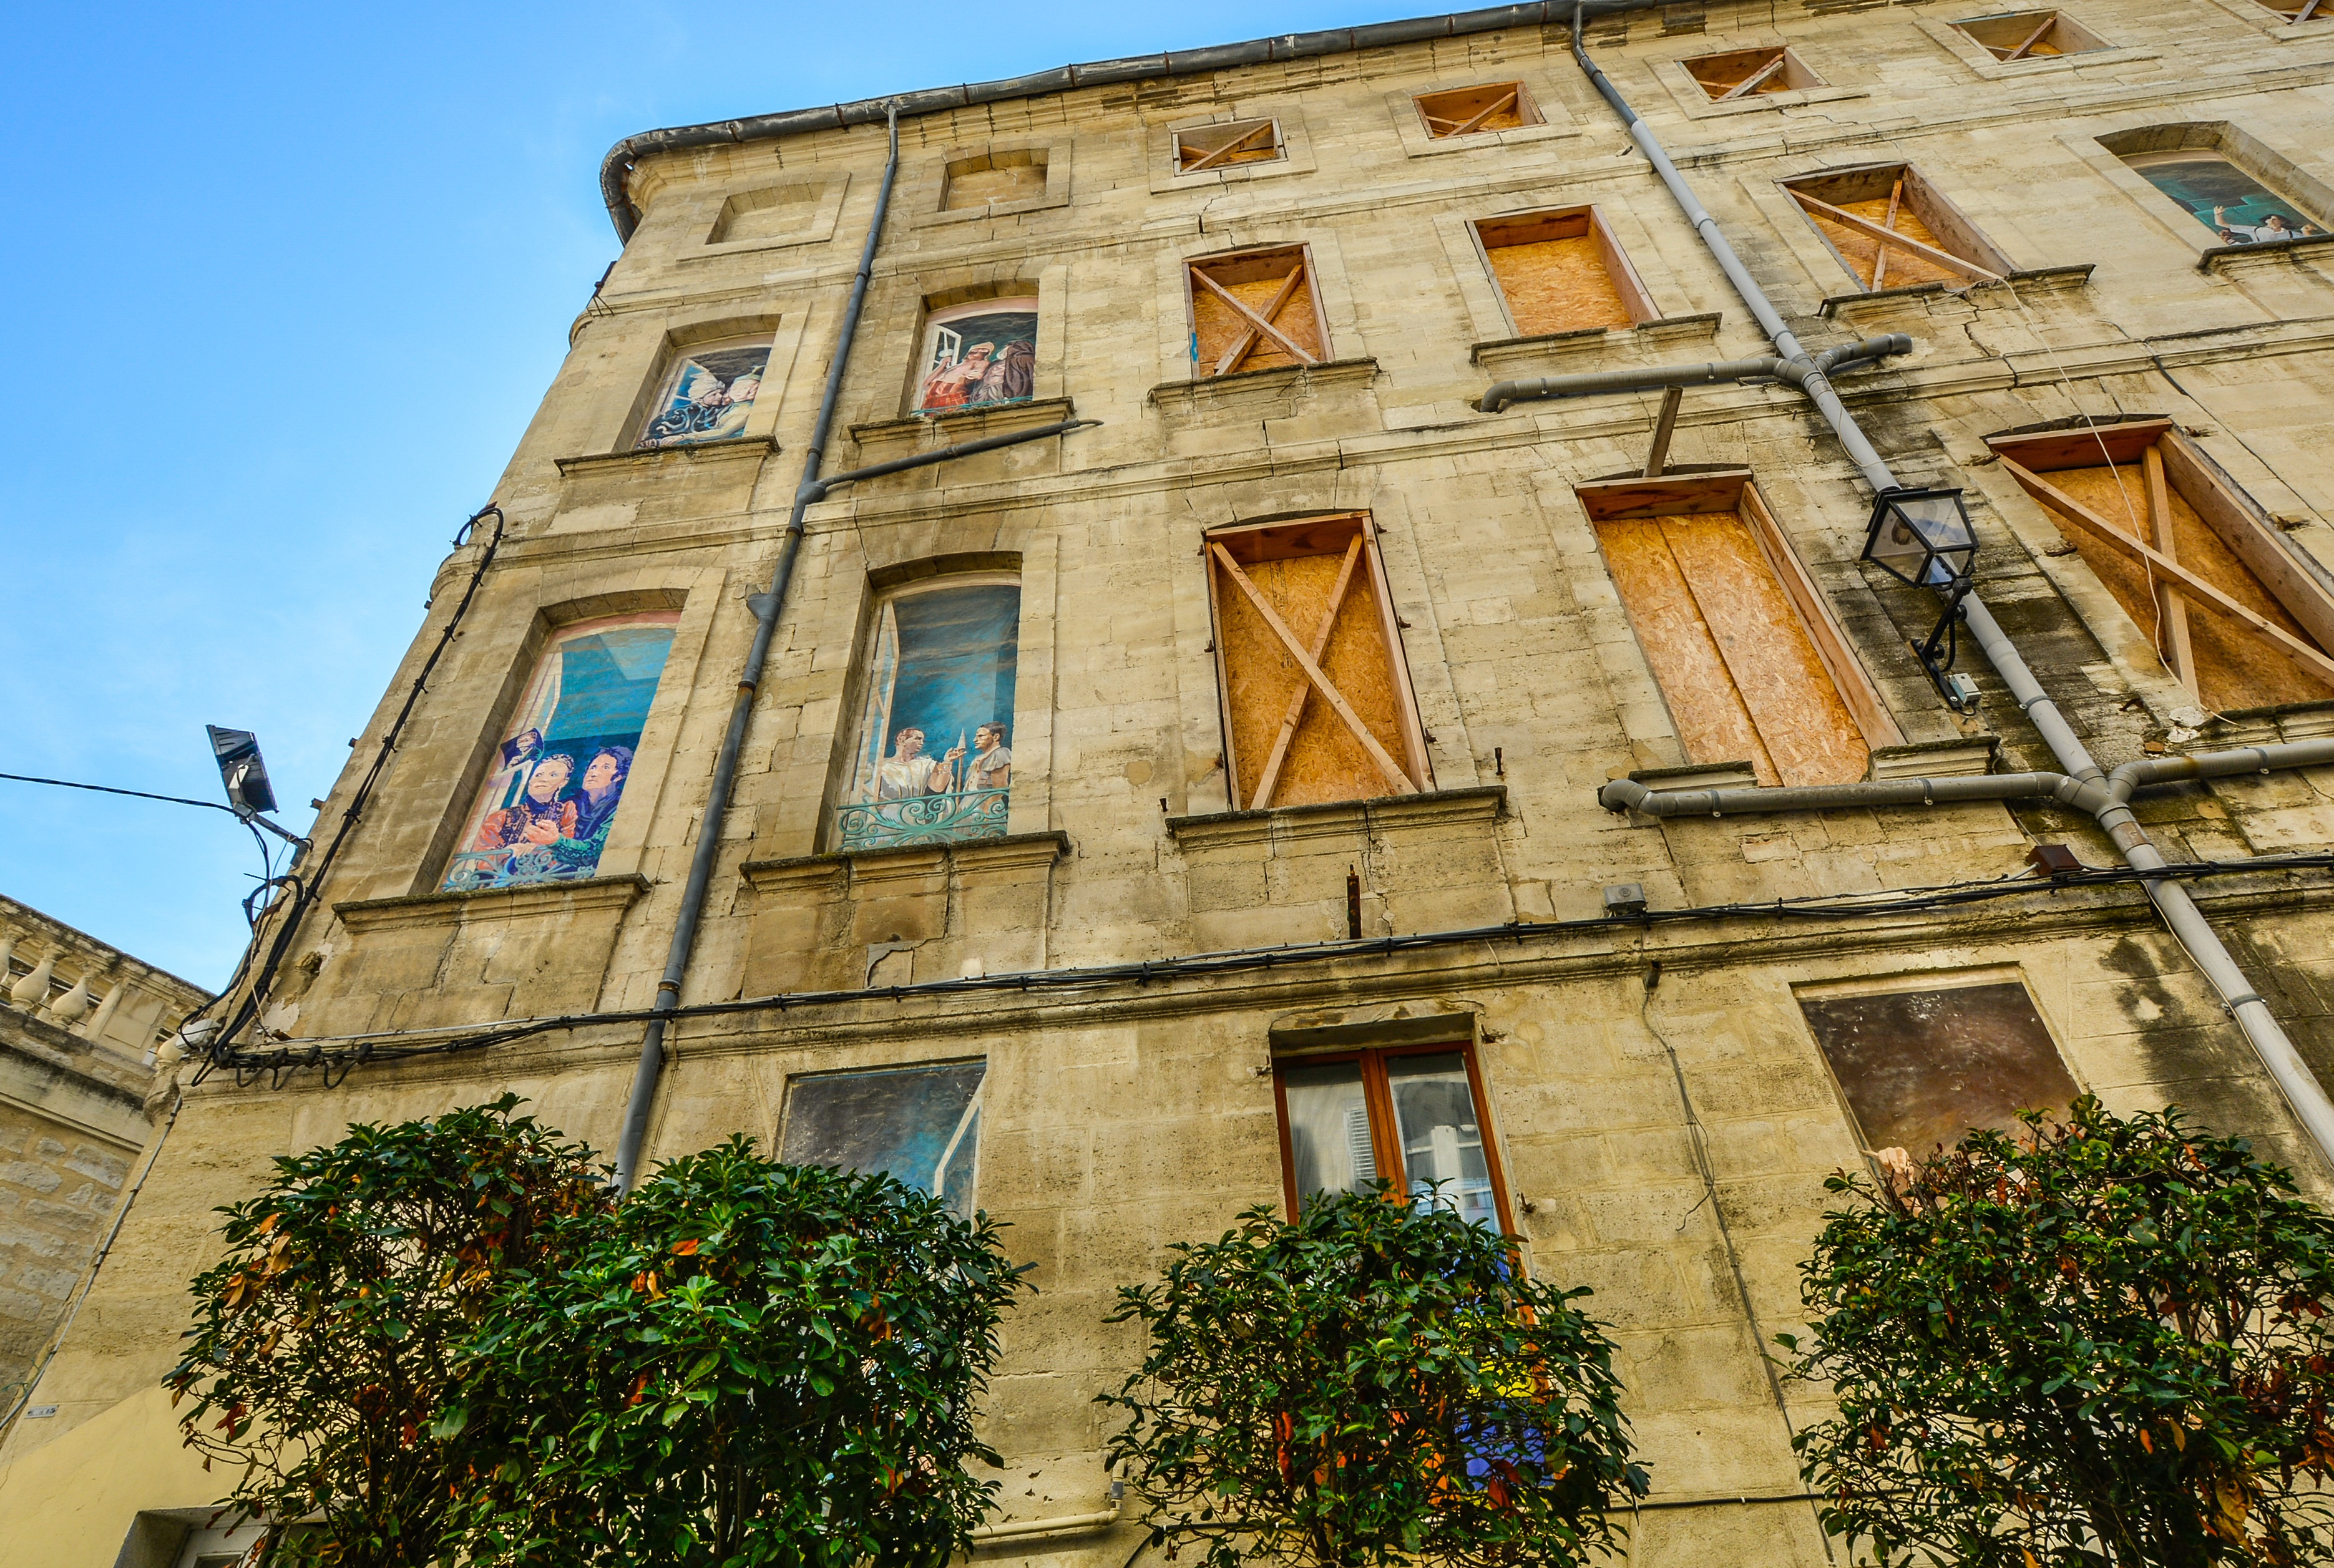
architecture, structure, house, window, town, building, stone, downtown, france, facade, windows, mural, ar, avignon, neighbourhood, urban area, residential area